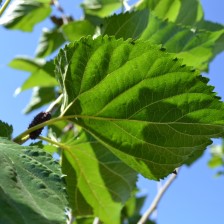
Variety: ChiangMaiBuriram60